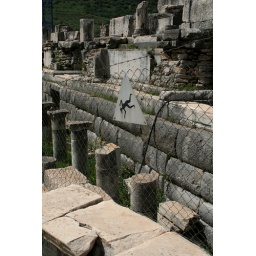
sign in the theater